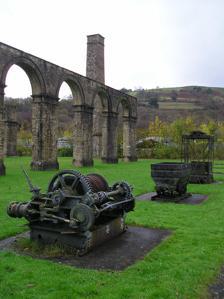
Building: Ystradgynlais Community Hospital
Country: United Kingdom
Year built: 1986
Hospital in Powys, Wales Ystradgynlais Community Hospital Powys Teaching Health Board The hospital, which was built on part of the site of the old Ynyscedwyn Ironworks , is just visible in the background Shown in Powys Geography Location Glanrhyd Road, Ystradgynlais , Powys , Wales Coordinates 51°46′02″N 3°45′52″W / 51.7671°N 3.7644°W / 51.7671; -3.7644 Organisation Care system NHS Wales Type Community History Opened 1986 Links Lists Hospitals in Wales Ystradgynlais Community Hospital ( Welsh : Ysbyty Cymunedol Ystradgynlais ) is a health facility in Glanrhyd Road, Ystradgynlais , Powys , Wales . It is managed by the Powys Teaching Health Board . History The facility was commissioned to replace the aging Craig-y-Nos Hospital . It was designed by Anthony Williams & Partners and built on part of the site of the old Ynyscedwyn Ironworks , opening in January 1986. Modern hydrotherapy facilities were installed at the hospital in 2006. Welsh Health Common Services Authority won the Gold Medal for Architecture at the National Eisteddfod of Wales of 1988 for their work on the Ystradgynlais Community Hospital. References